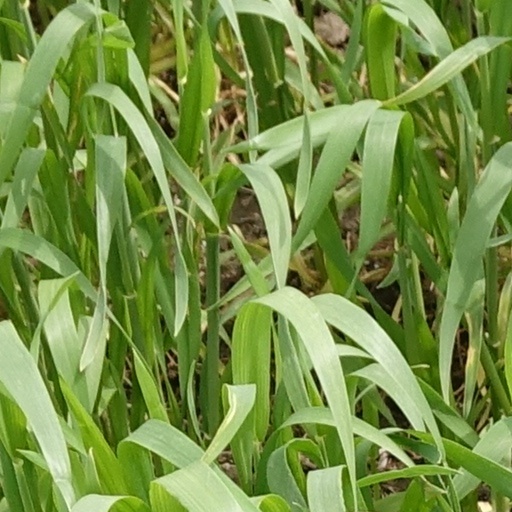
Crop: wheat